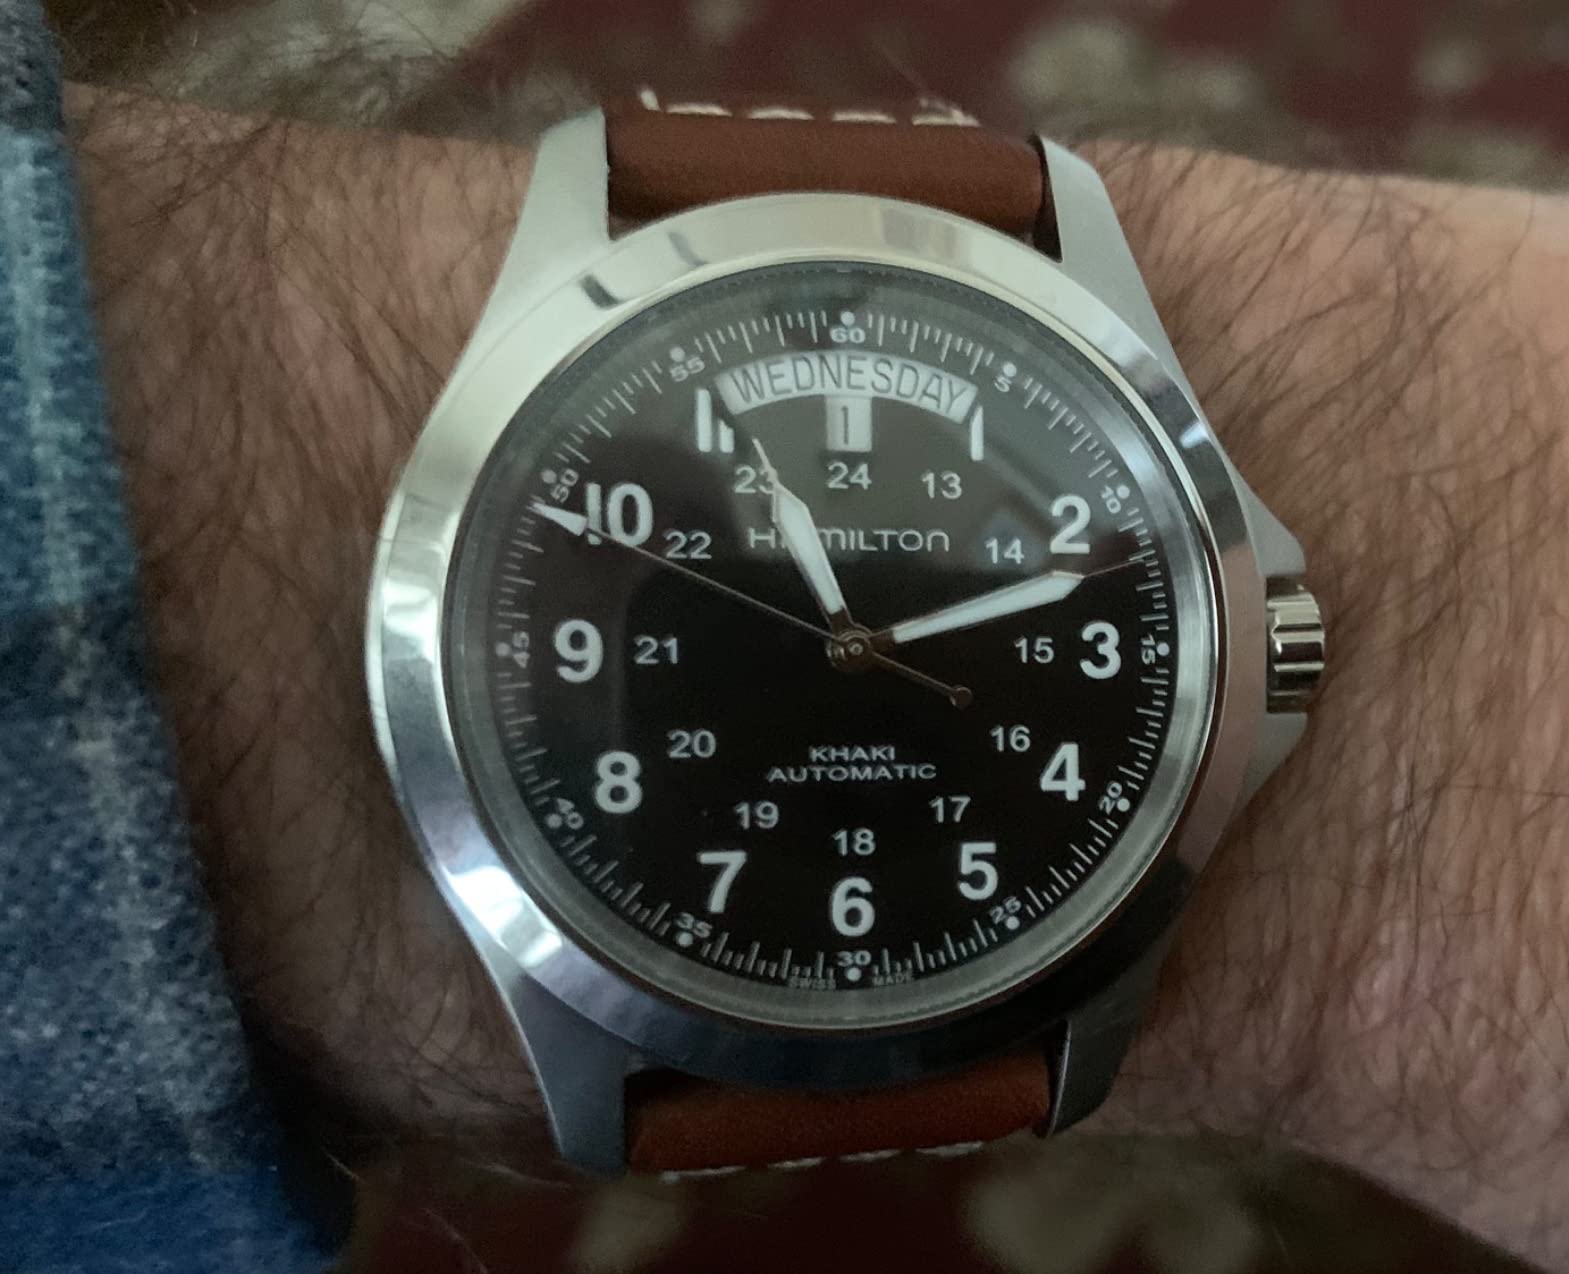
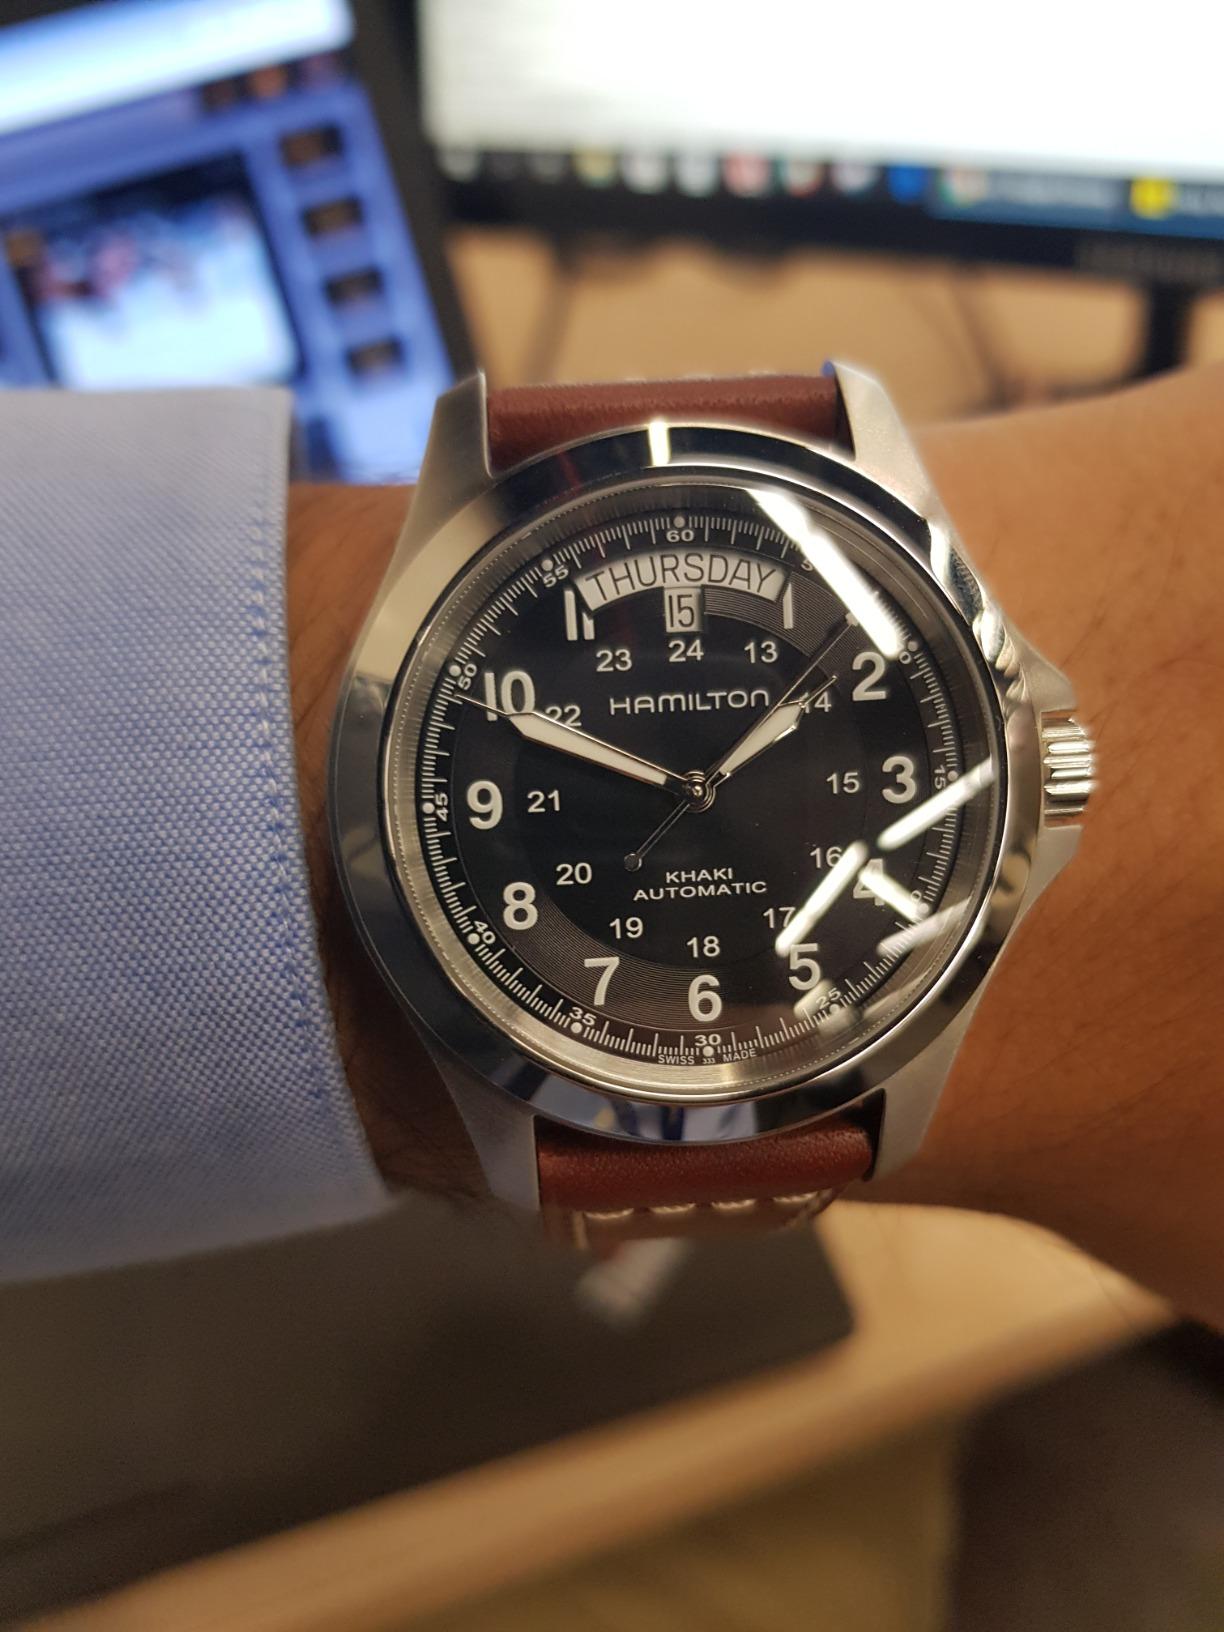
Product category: accessories_watch
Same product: yes